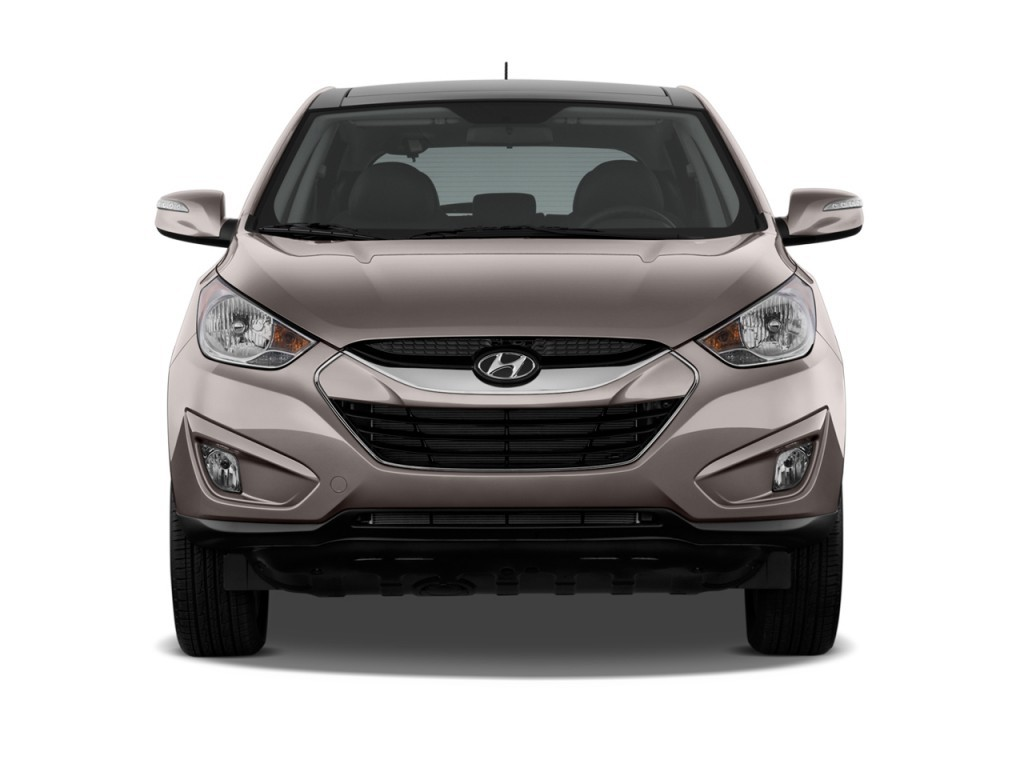
Car model: 2012 Hyundai Tucson SUV